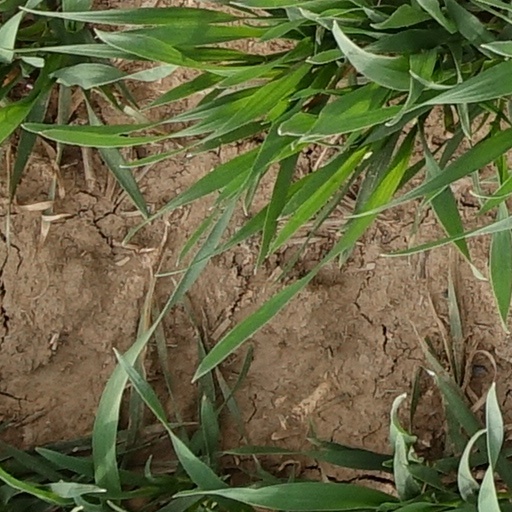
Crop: wheat